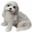
Label: dog